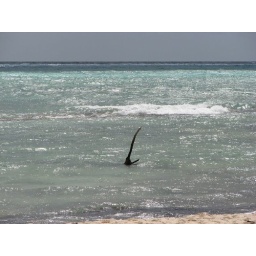
a stick in the water on our beach